National Museum (Malaysia)

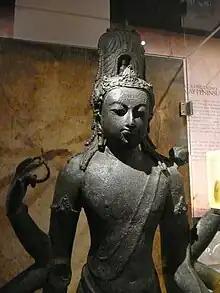
Avalokitesvara found at Bidor, 8th-9th century CE

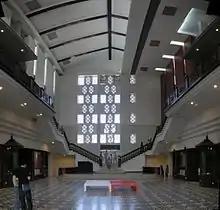
View into the main hall

Construction of the new National Museum began in 1959 and was completed in 1963. The museum was officially inaugurated on 31 August 1963 by Tuanku Syed Putra Ibni al-Marhum Syed Hassan Jamalullail, the 3rd Yang di-Pertuan Agong.